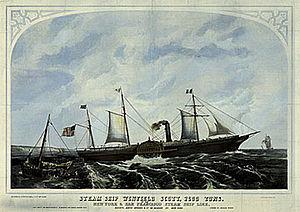
Le SS Winfield Scott est un bateau à roues à aubes américain lancé le 27 octobre 1850. Le soir du 1ᵉʳ décembre 1853, alors qu'il fait route entre San Francisco et le Panama, il s'échoue contre l'île Anacapa, dans les Channel Islands de Californie. Aujourd'hui protégée au sein du parc national des Channel Islands et du sanctuaire marin national des Channel Islands, son épave est inscrite au Registre national des lieux historiques depuis le 12 septembre 1988.